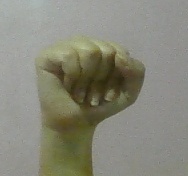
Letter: saad